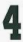
Number: 4